List of University of Portland buildings

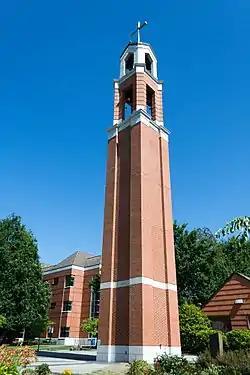
The Bell Tower in 2013

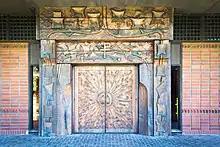
Entrance to the Chapel of Christ the Teacher, 2013

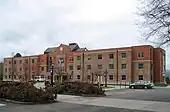
Corrado Hall, 2009

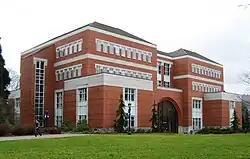
Franz Hall in 2009

Buildings and structures on the University of Portland campus include: